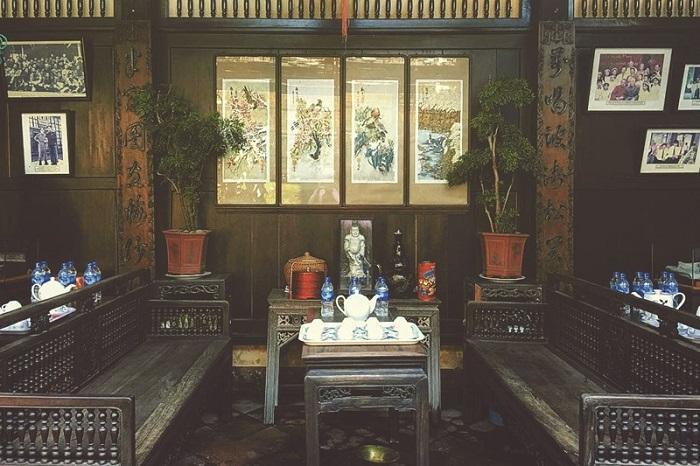
đây là khung cảnh xuất hiện ở trong phòng khách của một căn nhà gỗ